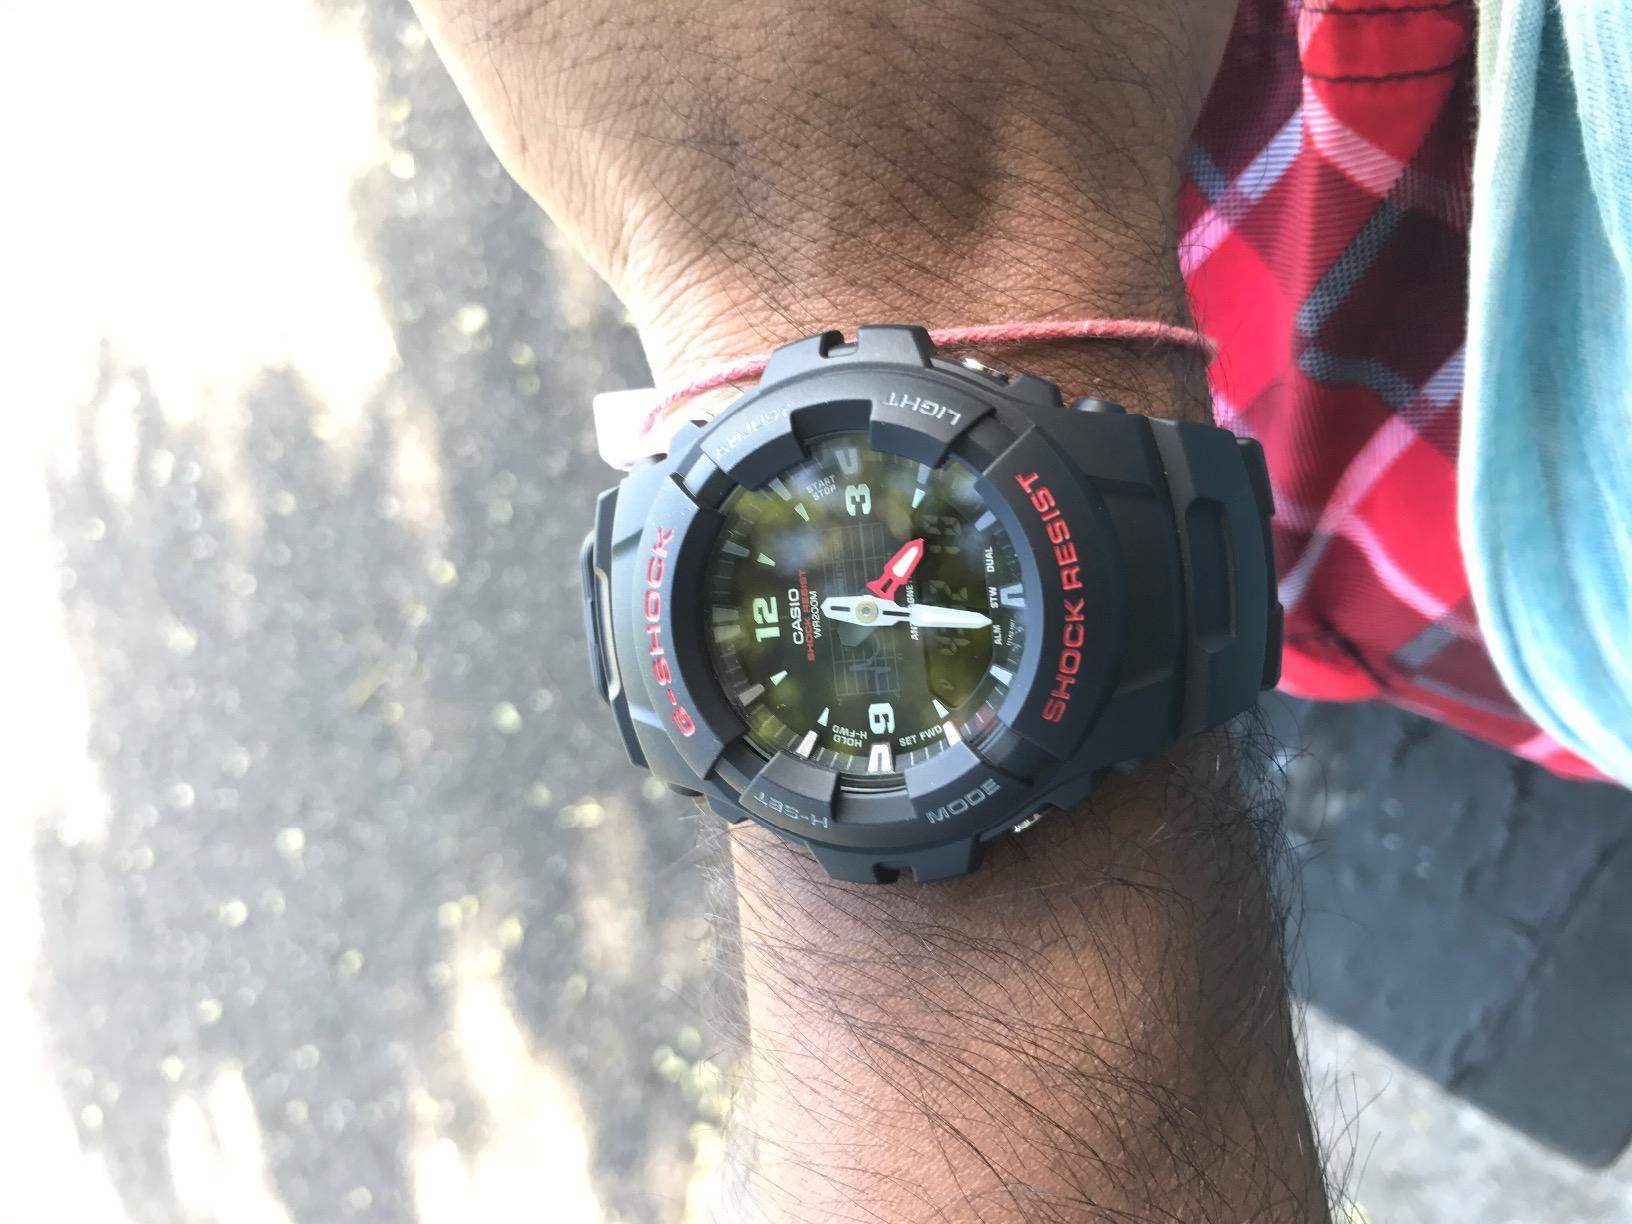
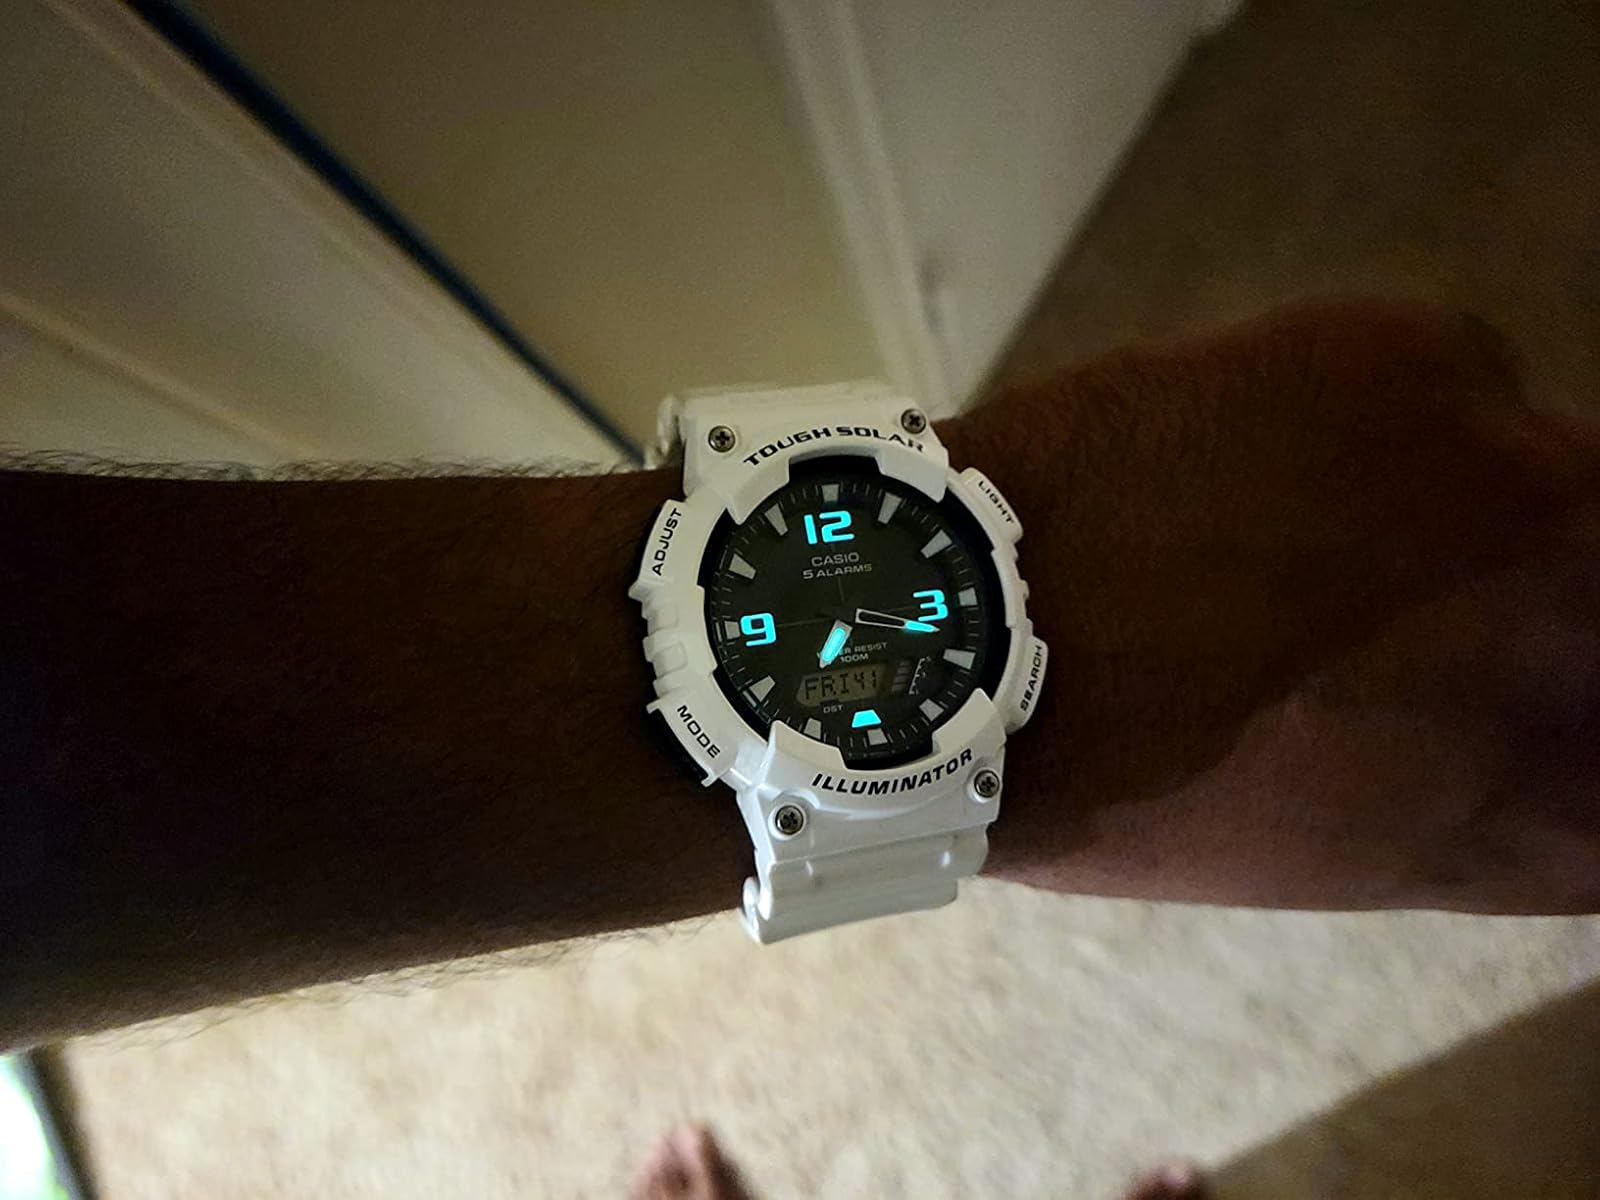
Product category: accessories_watch
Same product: no